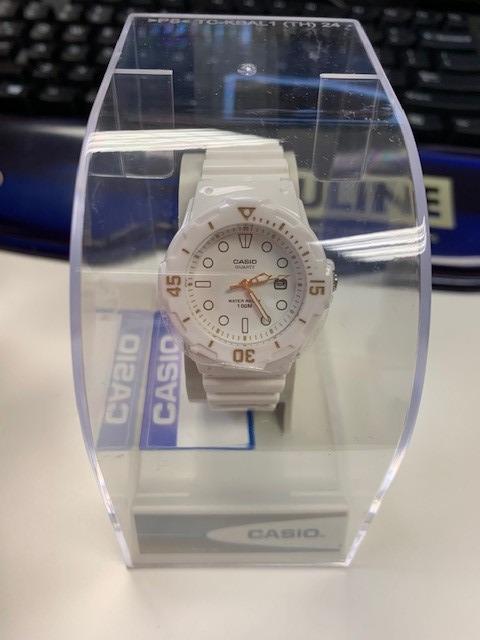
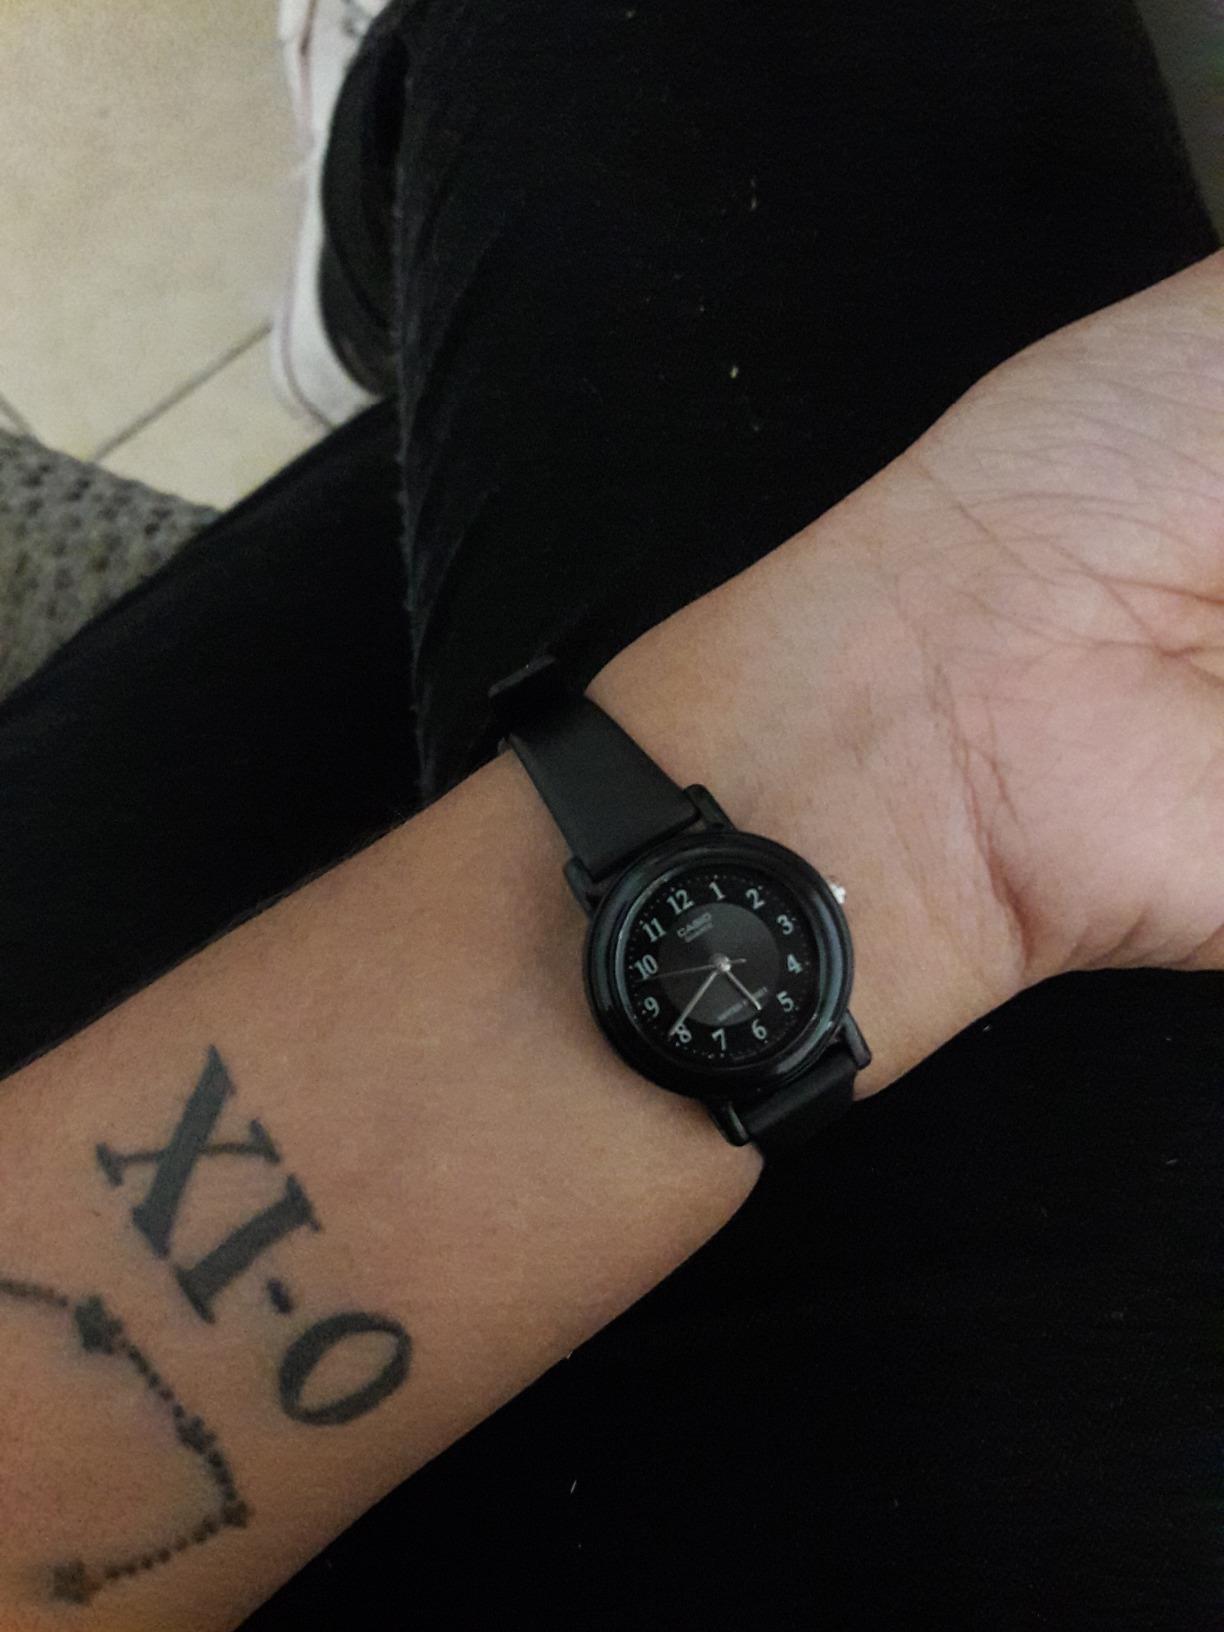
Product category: accessories_watch
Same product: no